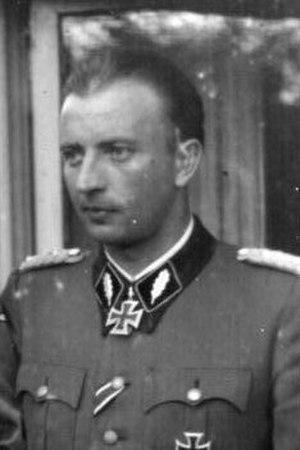
Hermann Fegelein, né le 30 octobre 1906 à Ansbach et mort fusillé le 28 avril 1945 à Berlin, est un général SS allemand, acteur de la Shoah en tant que responsable de massacres de Juifs sur le front de l'Est dès 1941 à la tête de la brigade de cavalerie SS.
Les derniers jours d'Adolf Hitler se déroulèrent à Berlin, au Führerbunker, où le dictateur avait pris ses quartiers le 16 janvier 1945. Totalement coupé de la réalité, oscillant entre l'espoir chimérique d'une victoire sur l'Armée rouge et des pulsions autodestructrices, il assista, impuissant, à la prise de la capitale par les forces soviétiques et à la trahison de certains de ses proches, avant de décider de mettre fin à ses jours. La cause généralement acceptée de la mort d'Adolf Hitler, le 30 avril 1945, est le suicide par balle, son épouse Eva Braun s'étant empoisonnée au cyanure. Les circonstances exactes du suicide du Führer, l'identification et le sort réservé à sa dépouille restent cependant controversés.
L’insigne des blessés est une décoration militaire allemande, créée en 1918 pour distinguer les soldats blessés de l'armée impériale de la Première Guerre mondiale, puis de la Reichswehr dans l'entre-deux-guerres, et de la Wehrmacht, de la SS et des services auxiliaires du Troisième Reich.